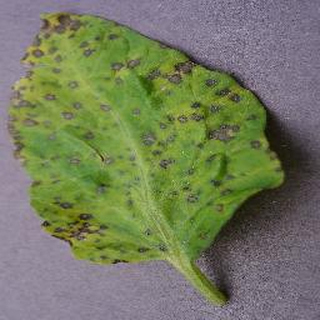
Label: tomato_septoria_leaf_spot